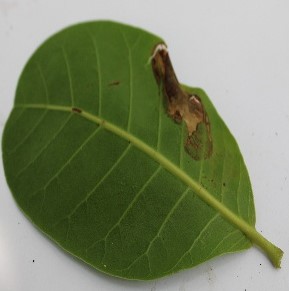
Crop: Cashew
Condition: leaf miner